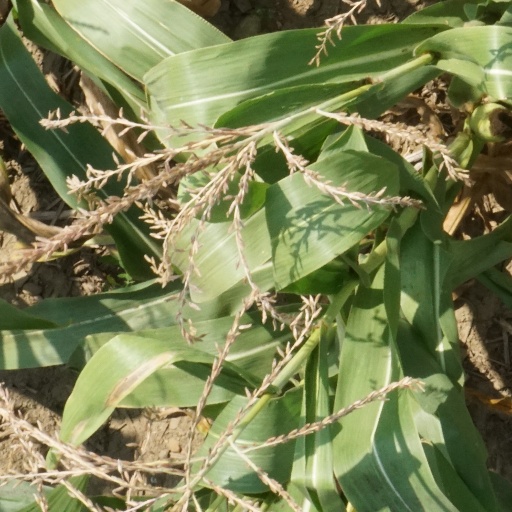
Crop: maize; corn